2009 Western & Southern Financial Group Masters and Women's Open

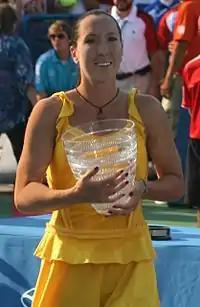
Jelena Janković won the women's title, beating No. 1 seed Dinara Safina

Roger Federer defeated Novak Djokovic 6–1, 7–5.